Political status of Puerto Rico

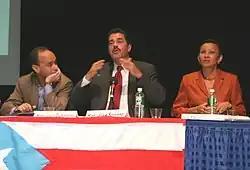
Stateside Puerto Rican members of the United States Congress: Luis Gutierrez (D-IL) (left), José Serrano (D-NY) (center), and Nydia Velázquez (D-NY) (right) speaking at the Encuentro Boricua Conference at Hostos Community College in New York City, 2004

More Puerto Ricans live stateside in the U.S. than in Puerto Rico. A 2009 report by the Pew Hispanic Center indicates that, as of 2007, 4.1 million Puerto Ricans lived in the mainland versus 3.9 million living in the Island. Since the 1967 referendum, there have been demands that stateside Puerto Ricans be allowed to vote in these plebiscites on the political status of Puerto Rico. Since the 1990s, the role of stateside Puerto Ricans in advocating for Puerto Rico in Washington, D.C., on issues such as the Navy's removal from Vieques and others has increased, especially given that there have been three voting members of the U.S. Congress who are stateside Puerto Ricans (two from New York City and one from Chicago), in contrast to Puerto Rico's single Resident Commissioner in the U.S. Congress with no vote.